Tatbir

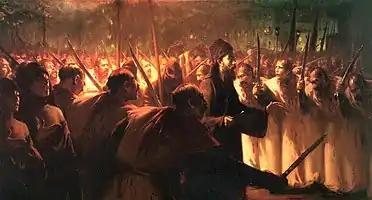
"10th of Muharram", 19th-century painting by Fausto Zonaro

Tatbir is a form of self-flagellation rituals practiced by some Shia Muslims in commemoration of the killing of Imam Husayn ibn Ali and his partisans in the Battle of Karbala by forces of the second Umayyad caliph Yazid I.